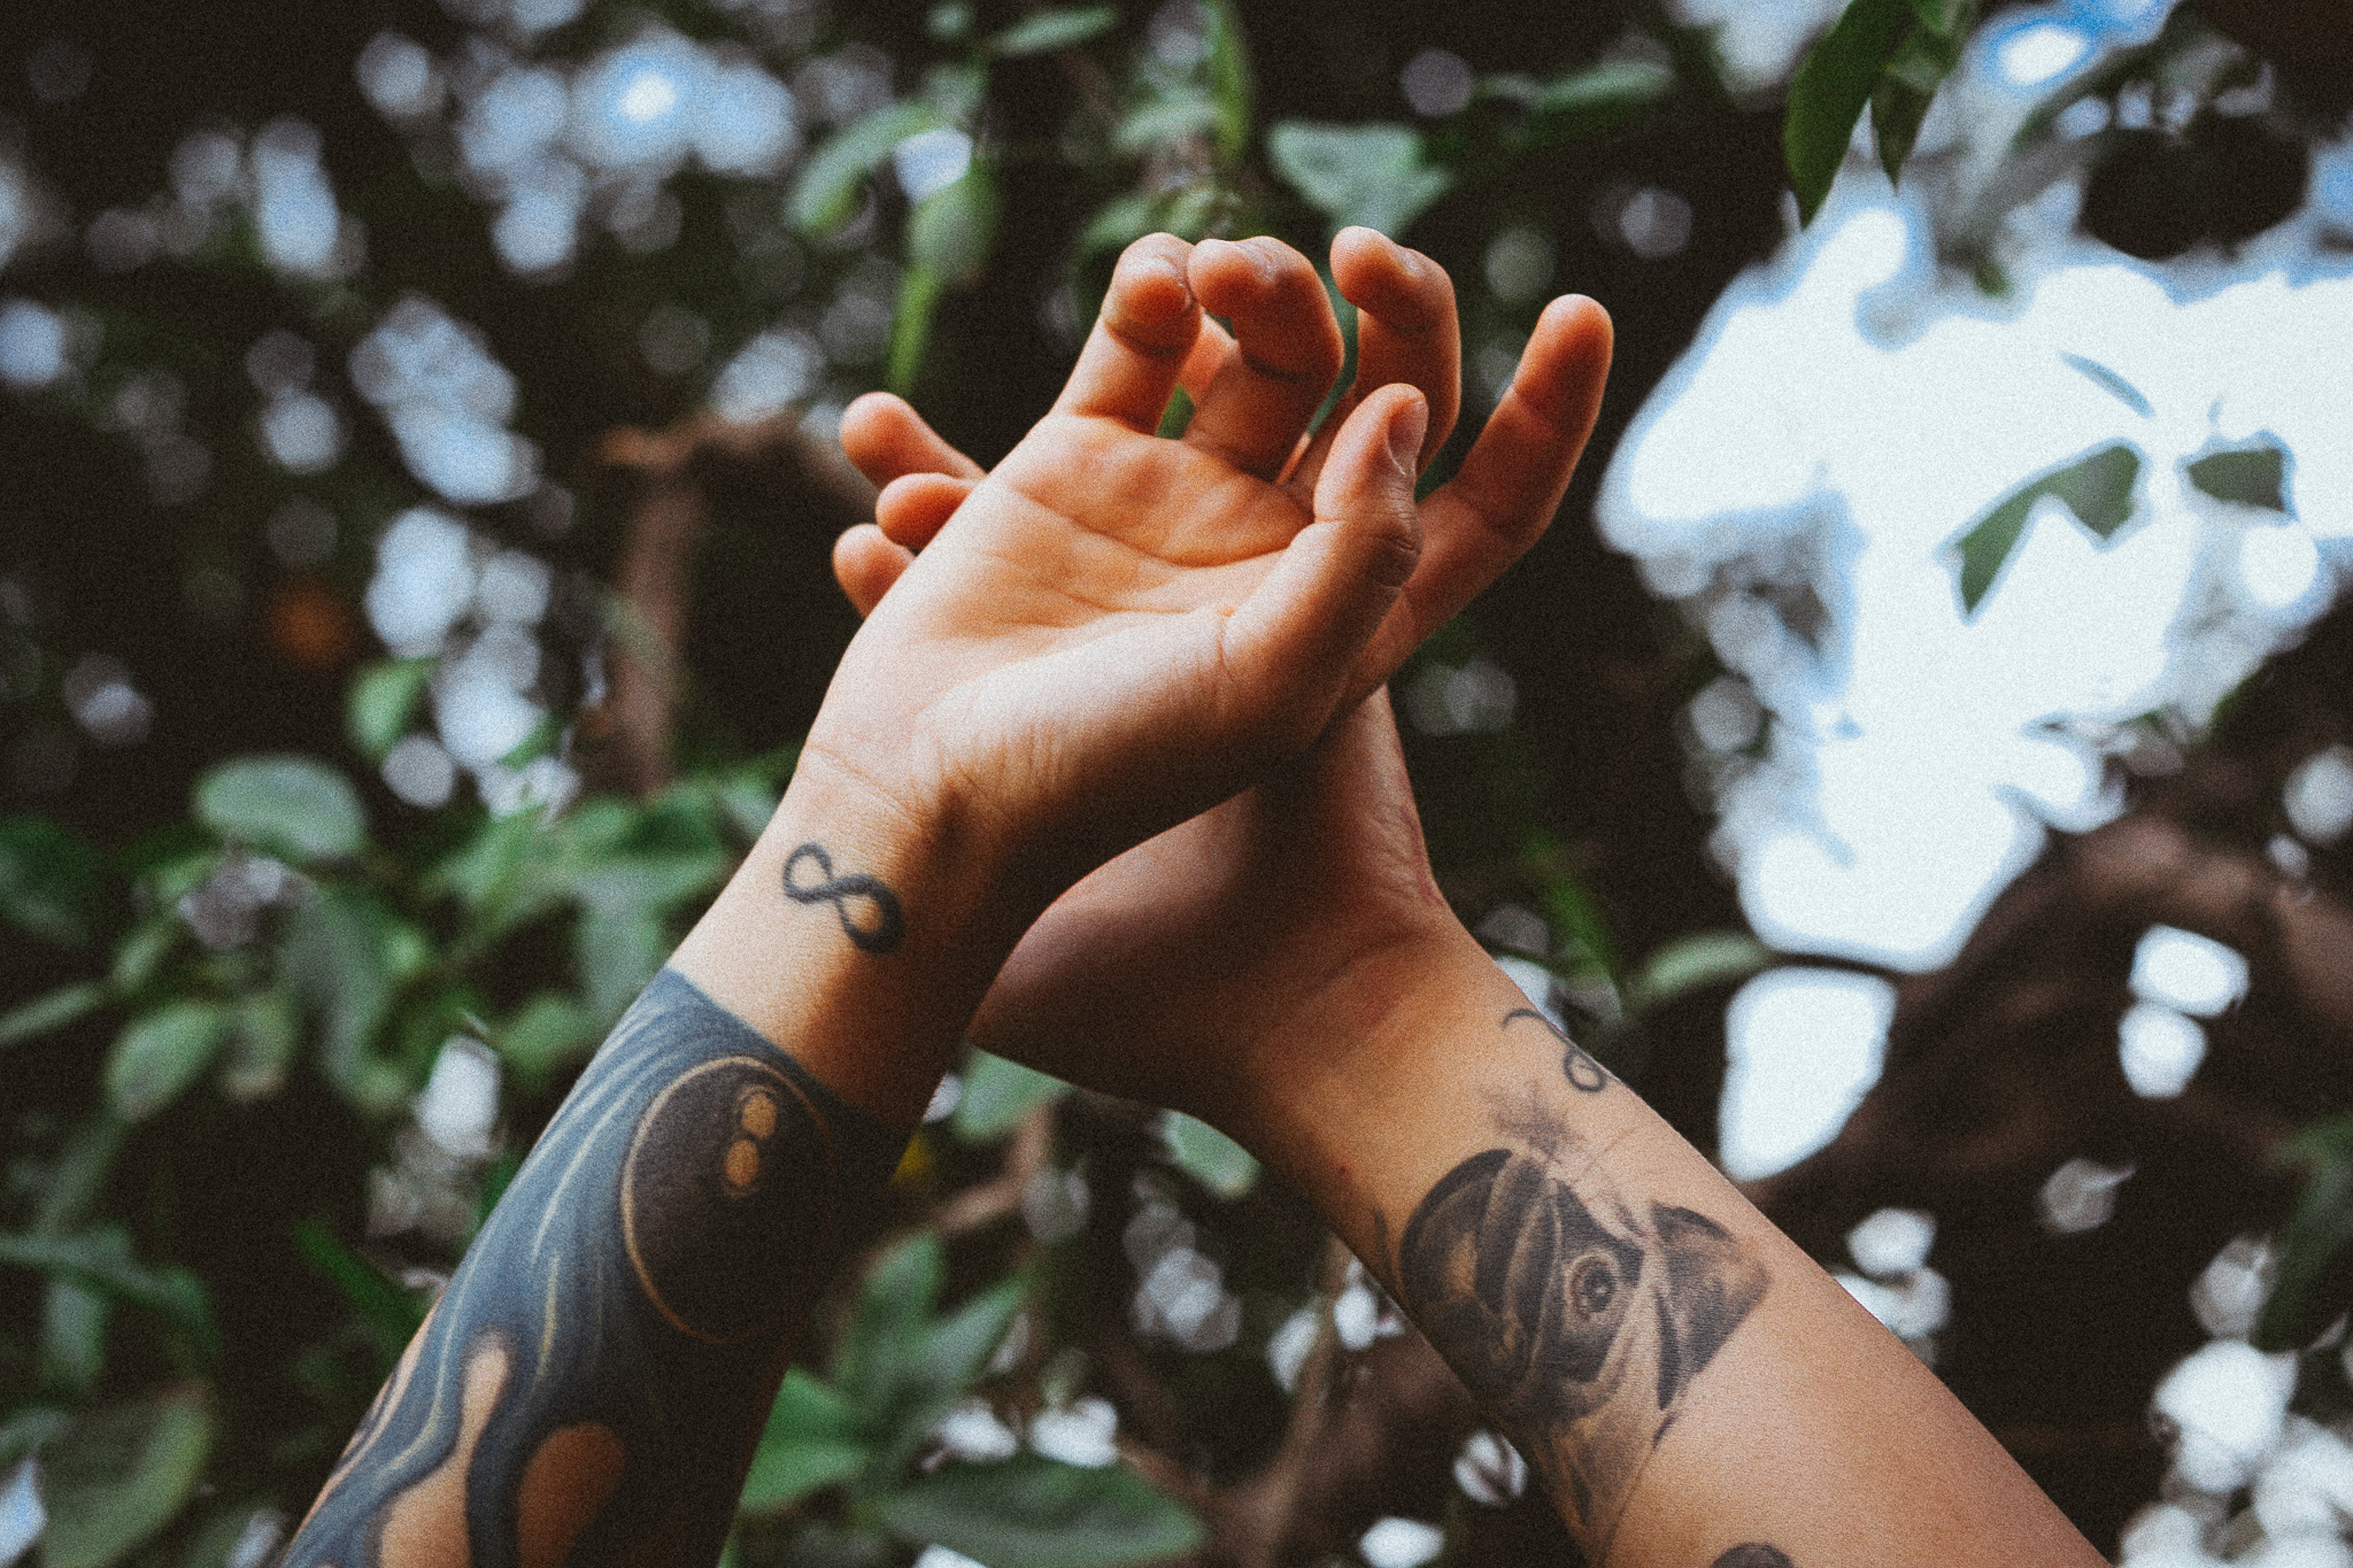
hand, tree, plant, photography, flower, leg, finger, spring, jungle, tattoo, arm, muscle, close up, inked, hands, wrists, beauty, interaction, sense